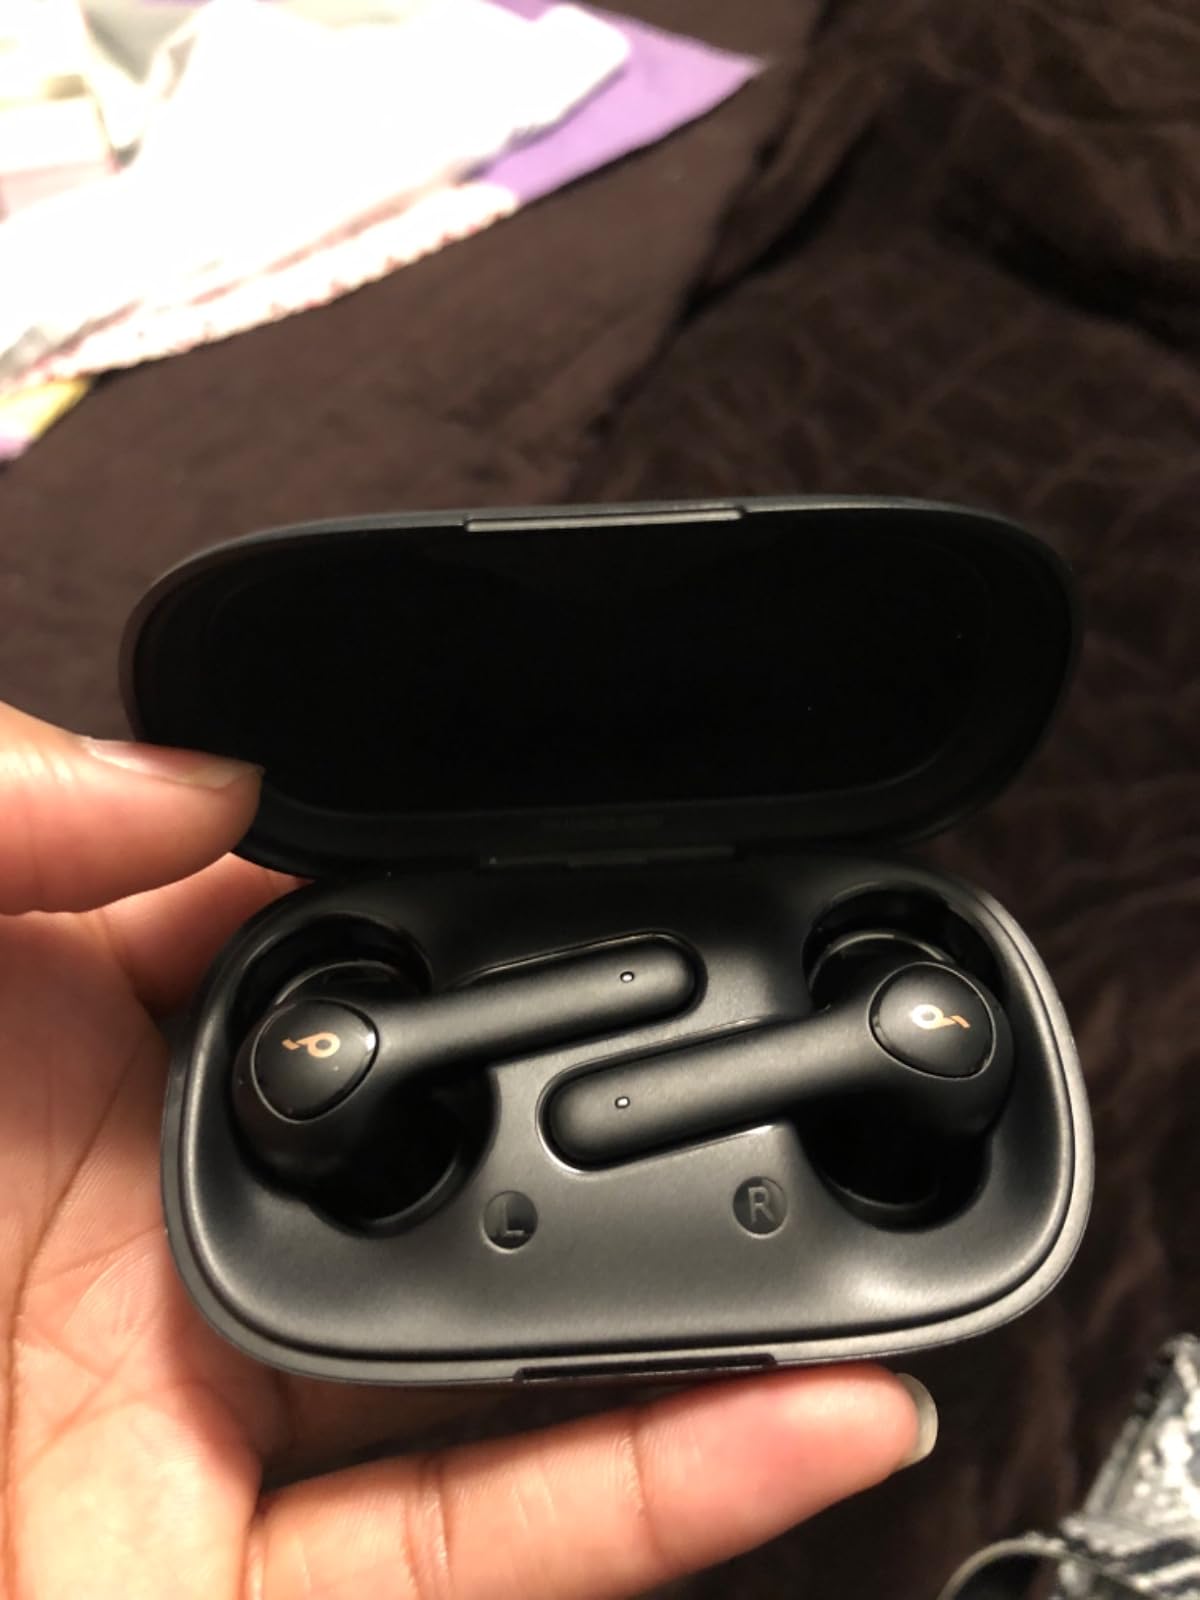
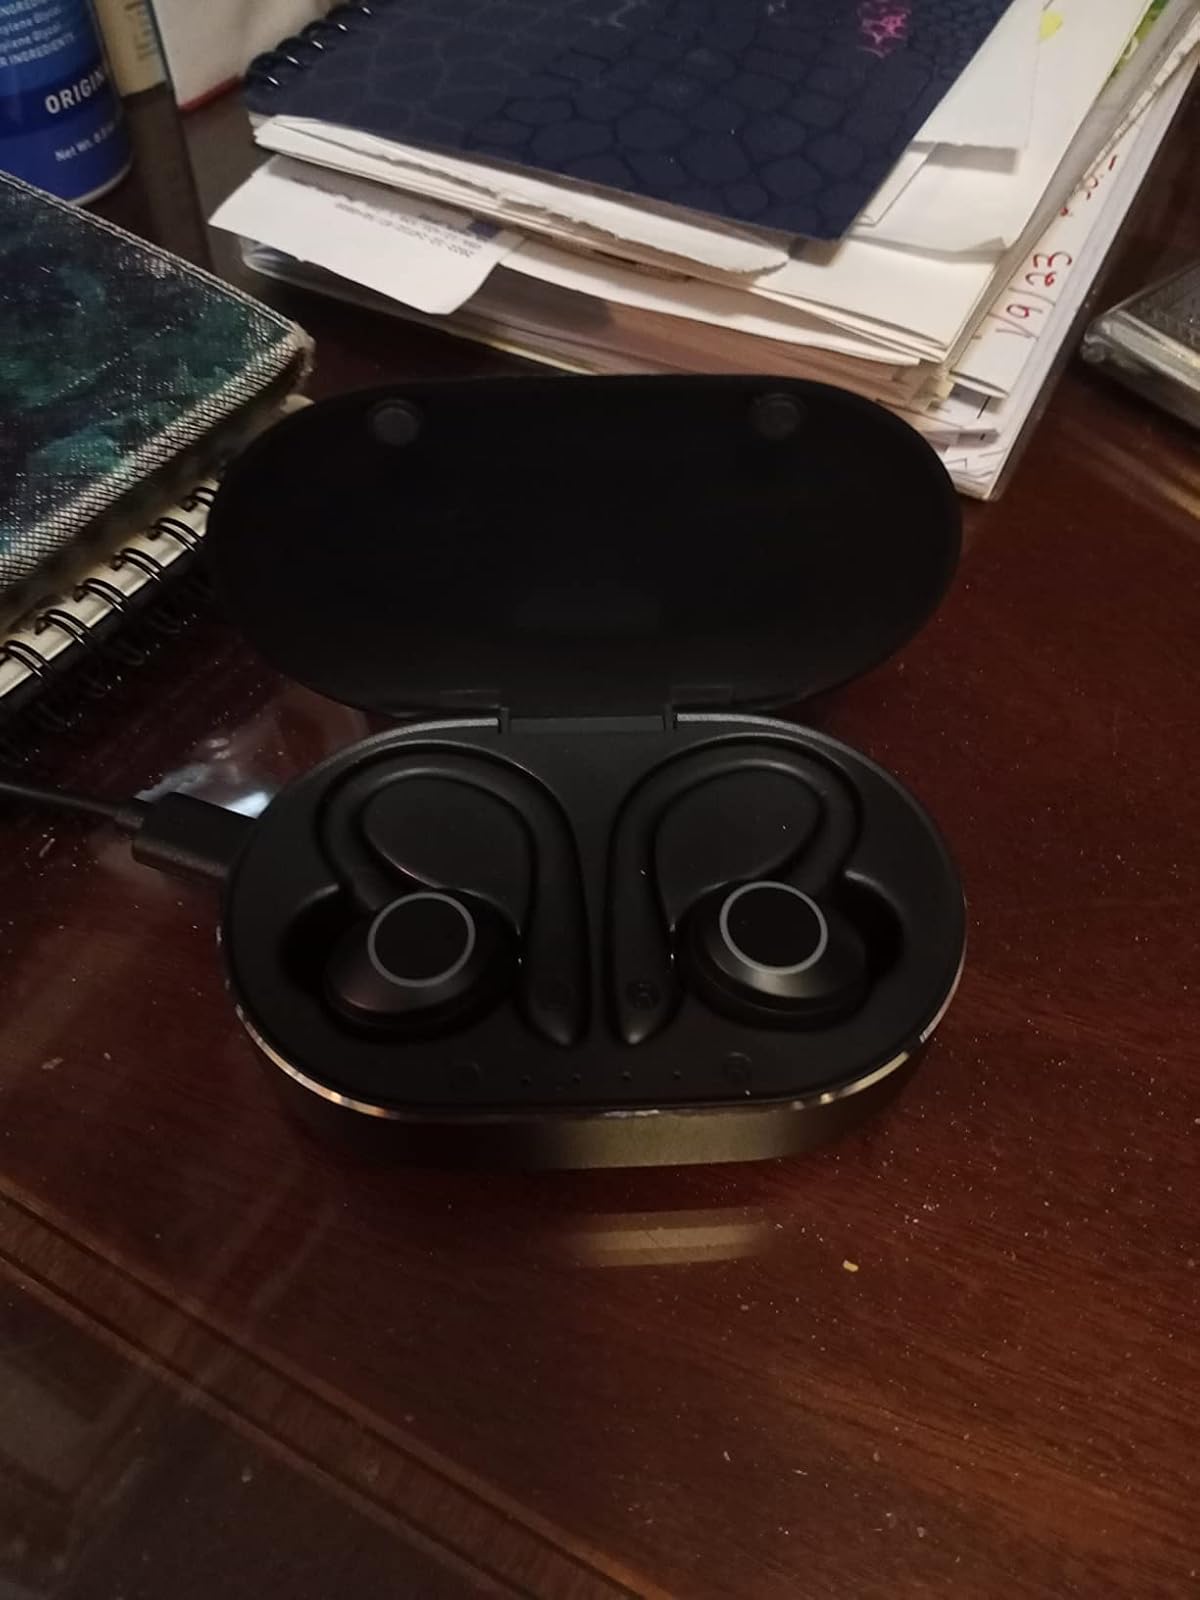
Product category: earbuds
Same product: no